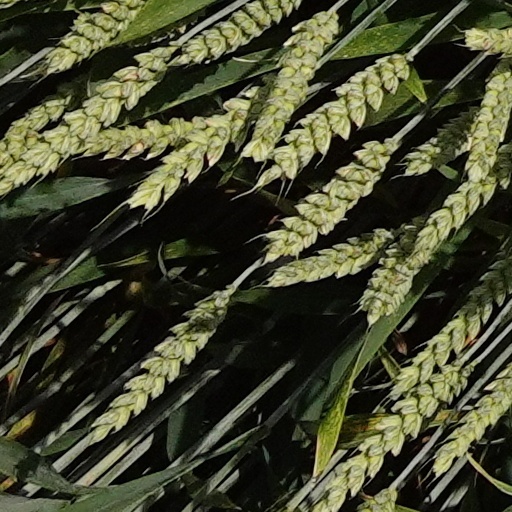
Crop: wheat